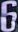
Number: 6